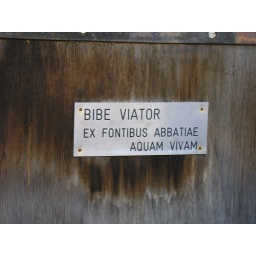
sign over a fountain outside the Abbey in St. Maurice, saying &amp;quot;Drink of the living water visitor (traveler) from the Abbey fountain.&amp;quot;